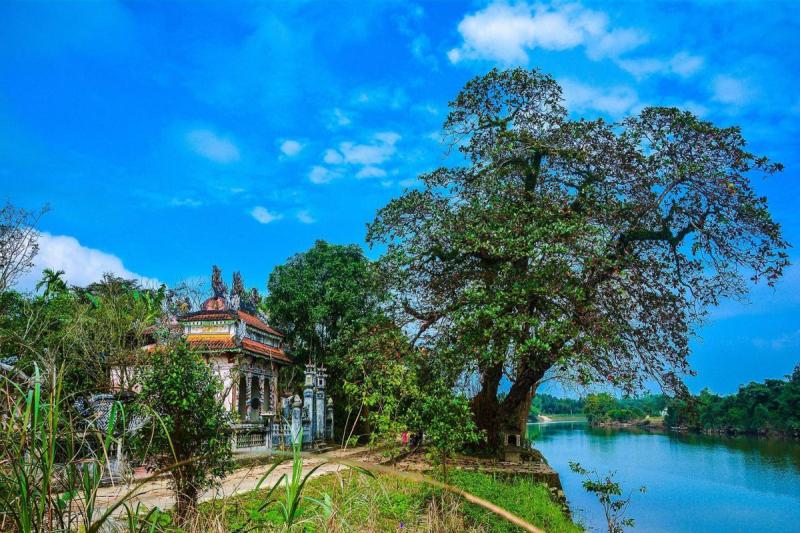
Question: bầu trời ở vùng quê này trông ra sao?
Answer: tại vùng quê này bầu trời trong xanh và có ít mây